Edmond Marie Petitjean

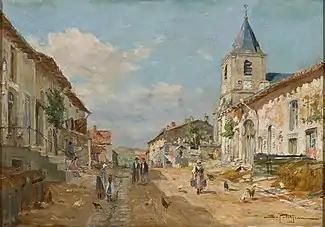
Village Street

As did many artists during the period, he also provided illustrations and cartoons for periodicals; notably the satirical journals, "", "L'Assiette au Beurre" and "Le Rire".